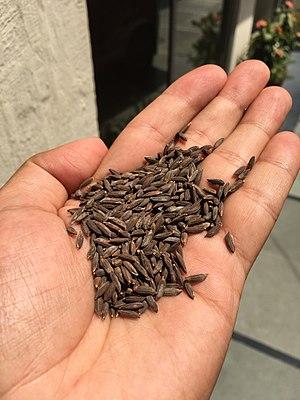
Le riz kalanamak est une variété de riz indienne. C'est une riz parfumé de qualité, qui tire son nom de l'enveloppe noire des grains. Cette variété est cultivée depuis la période bouddhiste. Son aire d'origine se situe dans le district de Sidhartha Nagar de l'Uttar Pradesh. Ce riz a été présenté dans le livre « Speciality rices of the world » de l'Organisation des Nations unies pour l'alimentation et l'agriculture.